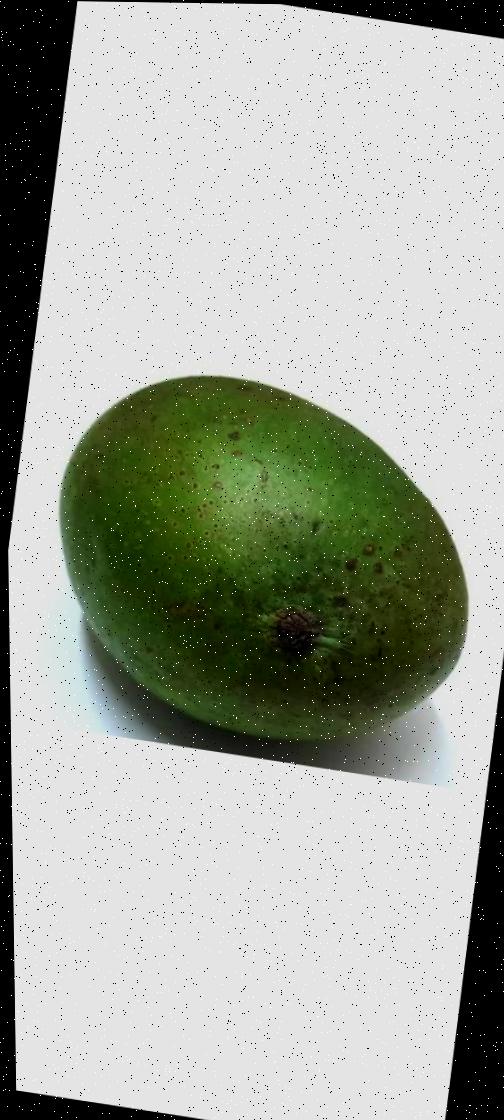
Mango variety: Ashshina Zhinuk